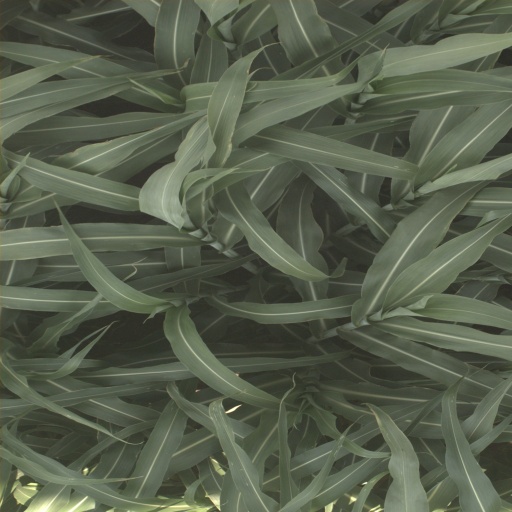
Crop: sorghum